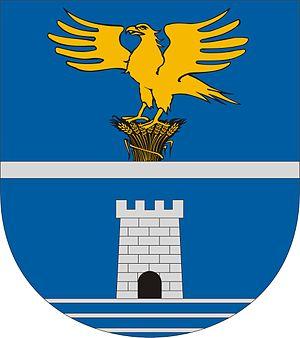
Zalakomár est un village et une commune du comitat de Zala en Hongrie.